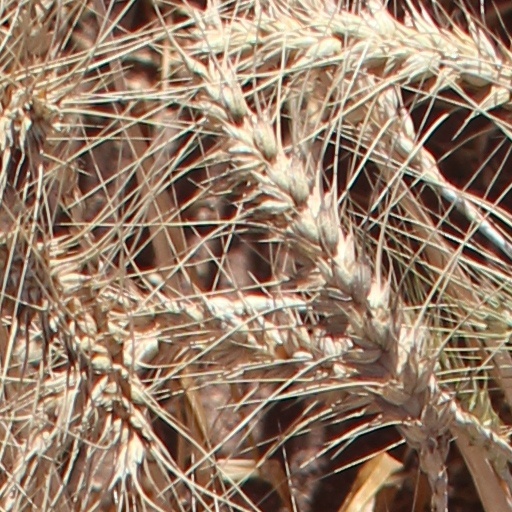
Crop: wheat